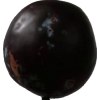
Label: plum